Britney/Brittany

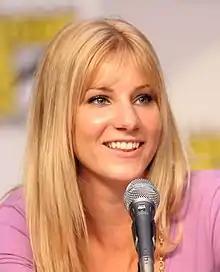
"Britney/Brittany" is the first "Glee" episode in which Heather Morris ("pictured") is featured singing a solo performance.

Glee club director Will Schuester (Matthew Morrison) attempts to set New Directions an easy listening adult contemporary assignment, but Kurt (Chris Colfer) informs them there is a Facebook group petitioning the club to perform a Britney Spears number at the McKinley High homecoming assembly. Will refuses, stating that Spears is a bad role model. He is supported by club member Brittany (Heather Morris), who reveals that her full name is Brittany Susan Pierce (calling herself Brittany Spierce) and as such she has always been dismayed that she will never be as successful as the similarly named pop star.